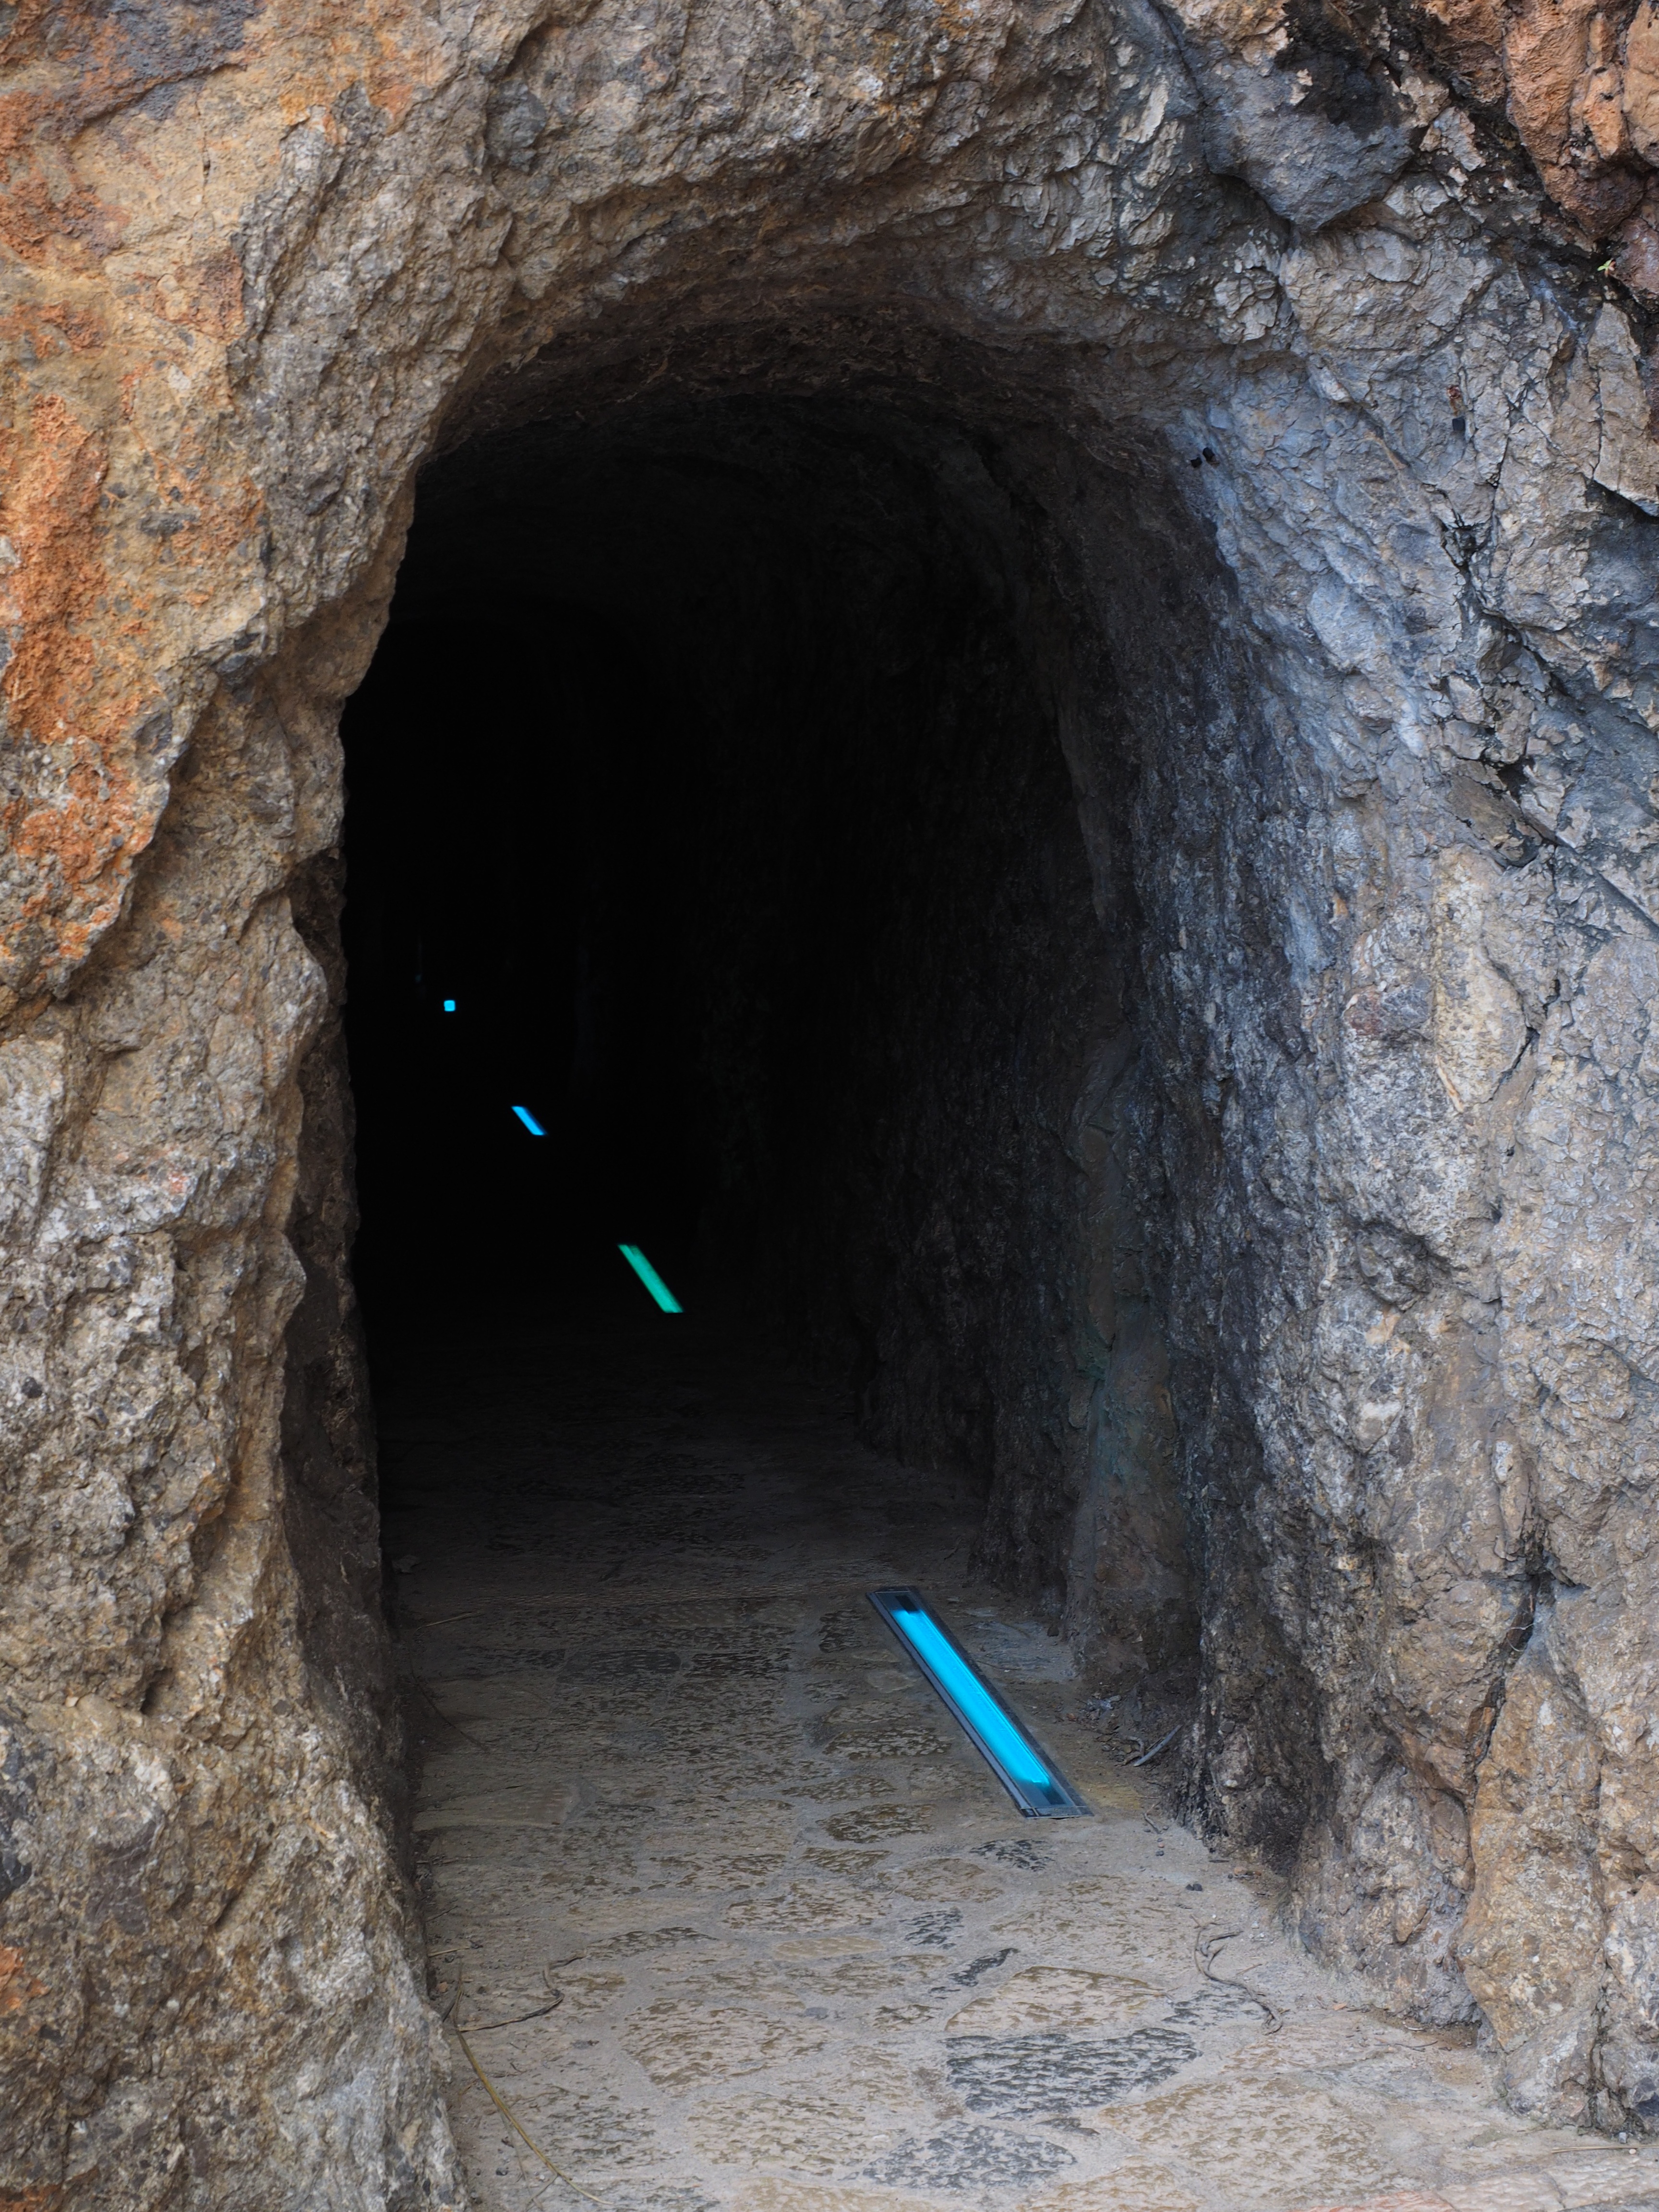
tunnel, formation, walk, cave, infrastructure, passage, pit cave, sa calobra, rock tunnel